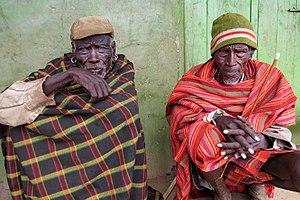
Les Turkana sont une population d'Afrique de l'Est vivant principalement au nord-ouest du Kenya dans une région chaude et aride située à l'ouest du Lac Turkana, mais également en Éthiopie et à un moindre degré au Soudan du Sud.